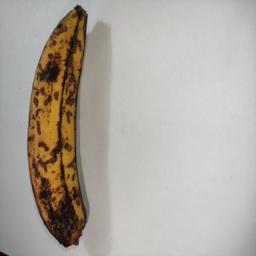
Banana variety: Sagor Kola